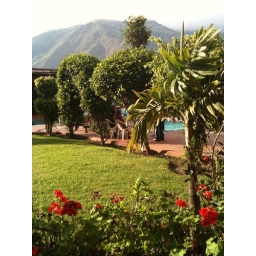
Relaxing by the pool after white water rafting all day